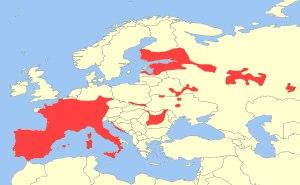
Eliomys quercinus, appelé Lérot, Lérot commun, Loir lérot, Loir des greniers ou Rat-bayard, est un rongeur nocturne de la famille des Myoxidae proche des loirs.